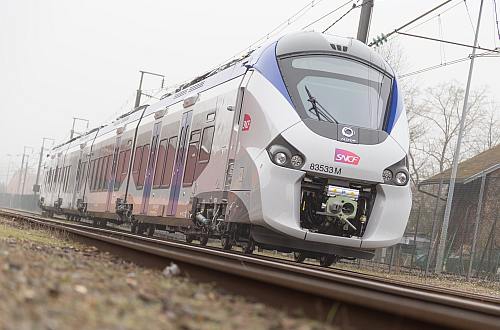
Vehicle type: Trains